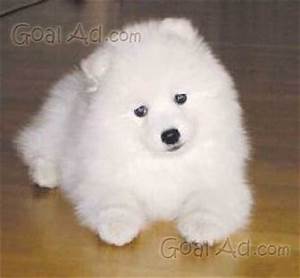
Label: dog